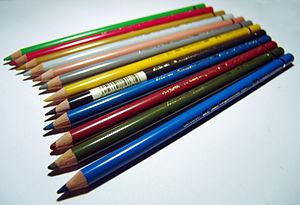
Faber-Castell est un fabricant allemand de crayons et de porte-mines créé en 1761 et situé à Stein, en Bavière.
Un crayon de couleur est un crayon utilisé pour le dessin en couleurs, à la différence du crayon graphite, qui ne permet que des dessins en noir et blanc avec un jeu de valeur.